Ransom E. Olds

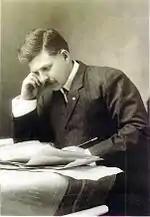
Ransom E. Olds, c 1901

By 1901 Olds had built 11 prototype vehicles, including at least one of each power mode: steam, electricity and gasoline. In 1934, he received a patent for a diesel engine. He was the only American automotive pioneer to produce and sell at least one of each mode of automobile.